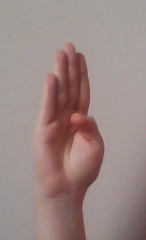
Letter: kaaf